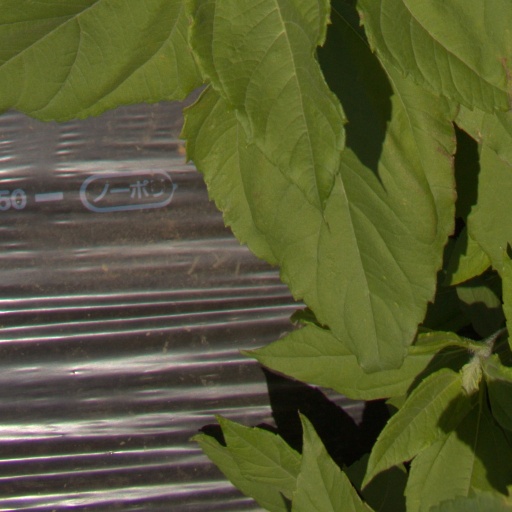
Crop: Jerusalem artichoke